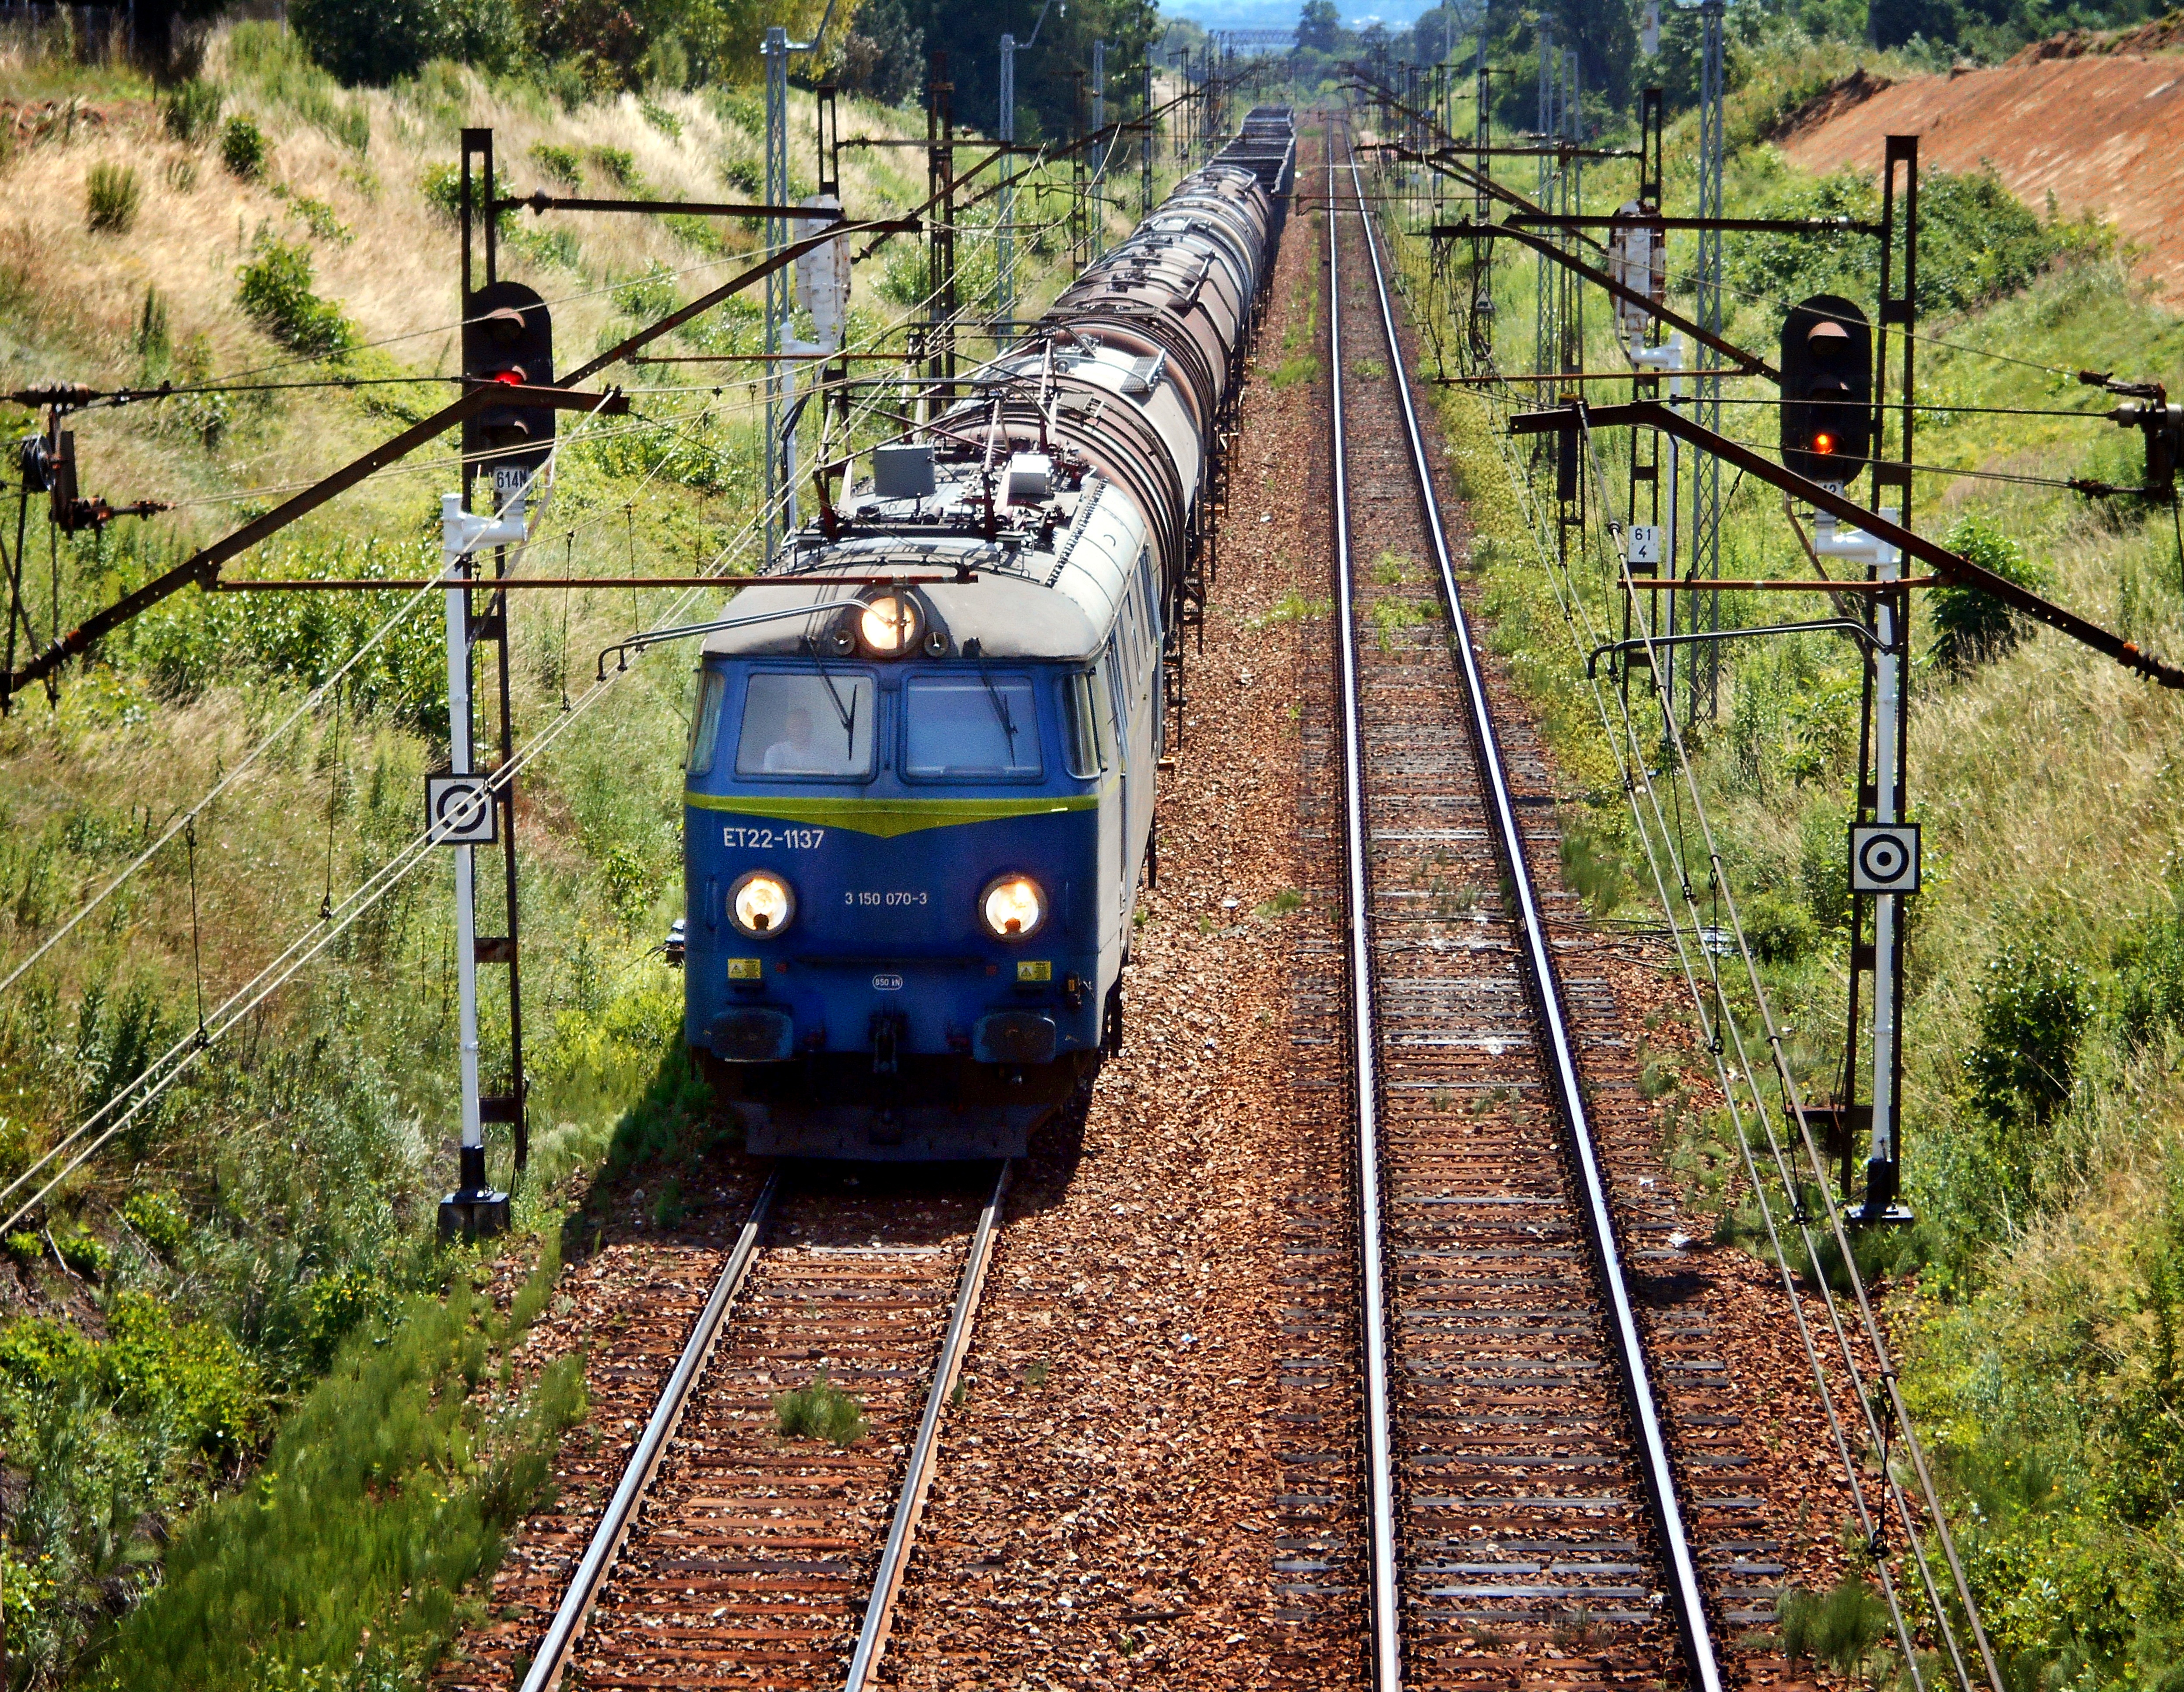
track, railway, train, travel, transport, vehicle, electricity, tracks, locomotive, holidays, rails, way, pkp, rail transport, steam locomotive, railroad tracks, the prospect of, land vehicle, rolling stock